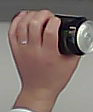
Product: monster_energydrink